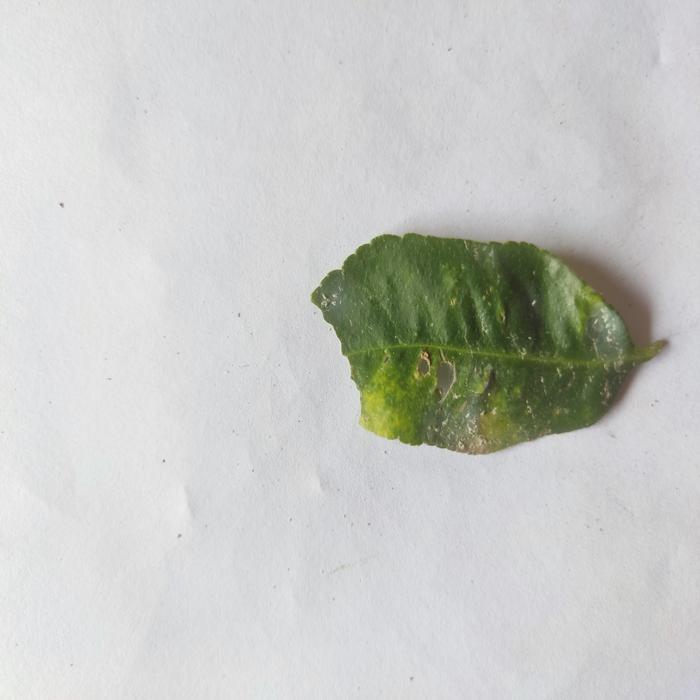
Crop: Lemon
Leaf condition: Sooty_Mold